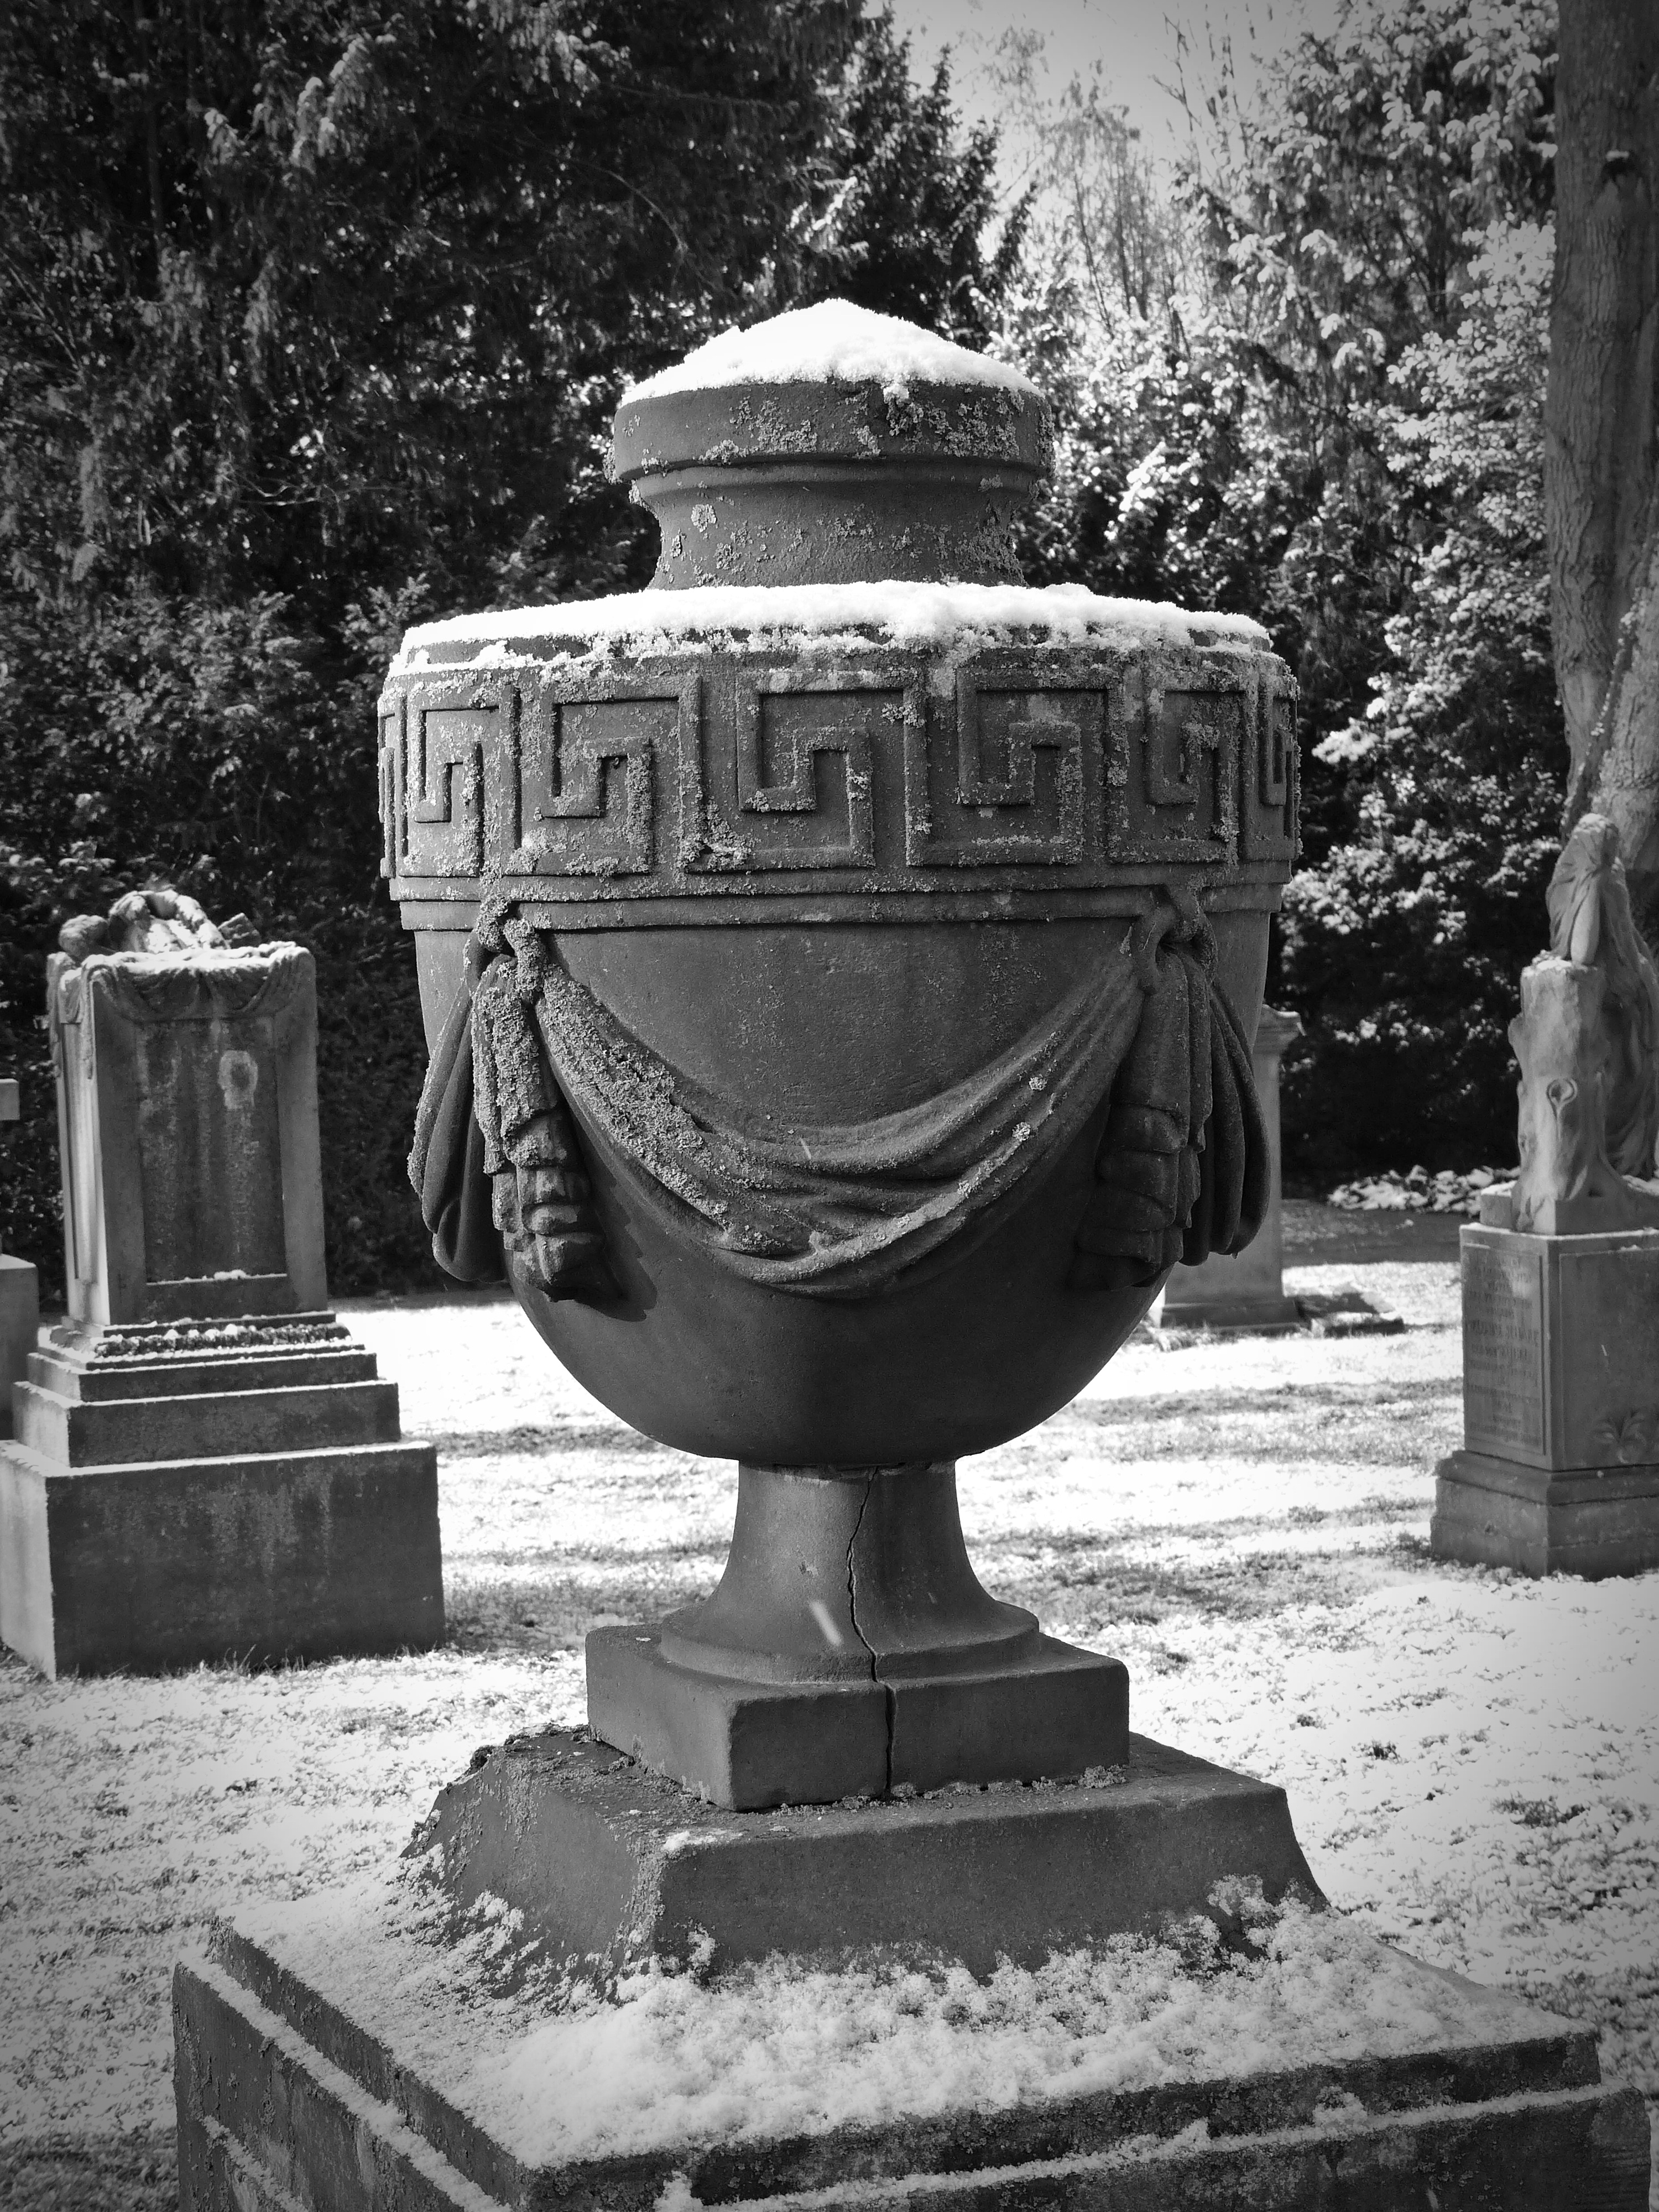
black and white, old, monument, statue, column, rest, cemetery, black, monochrome, tombstone, grave, sculpture, memorial, art, temple, photograph, headstone, history, tomb, water feature, last calm, monochrome photography, ancient history, nonbuilding structure